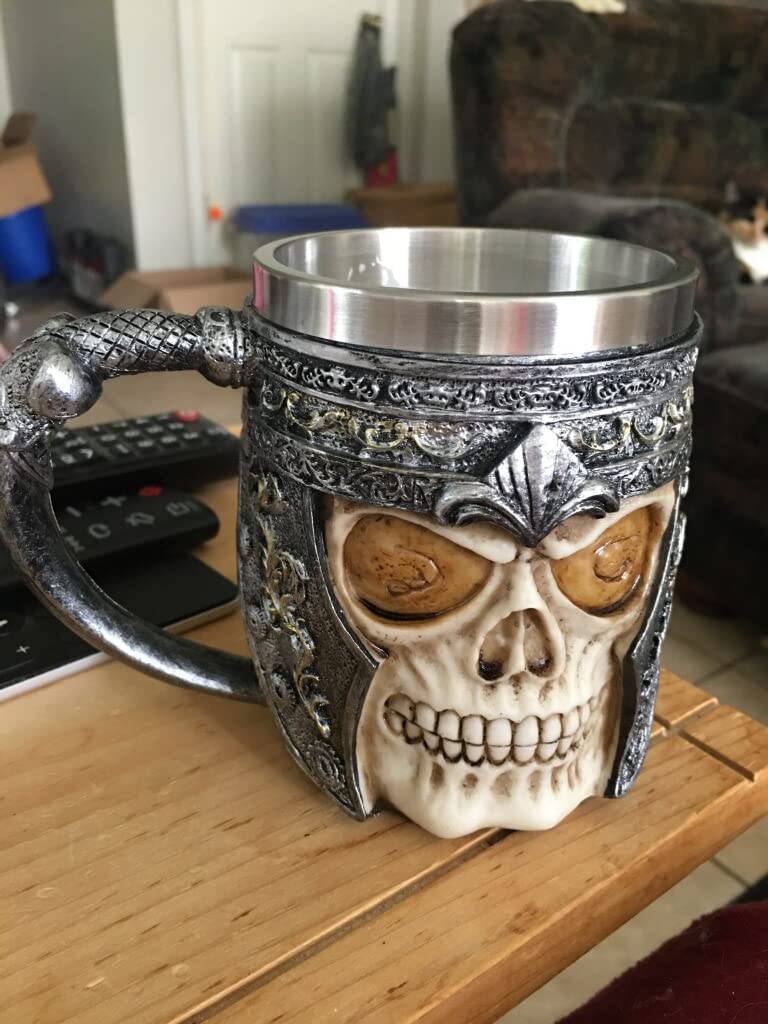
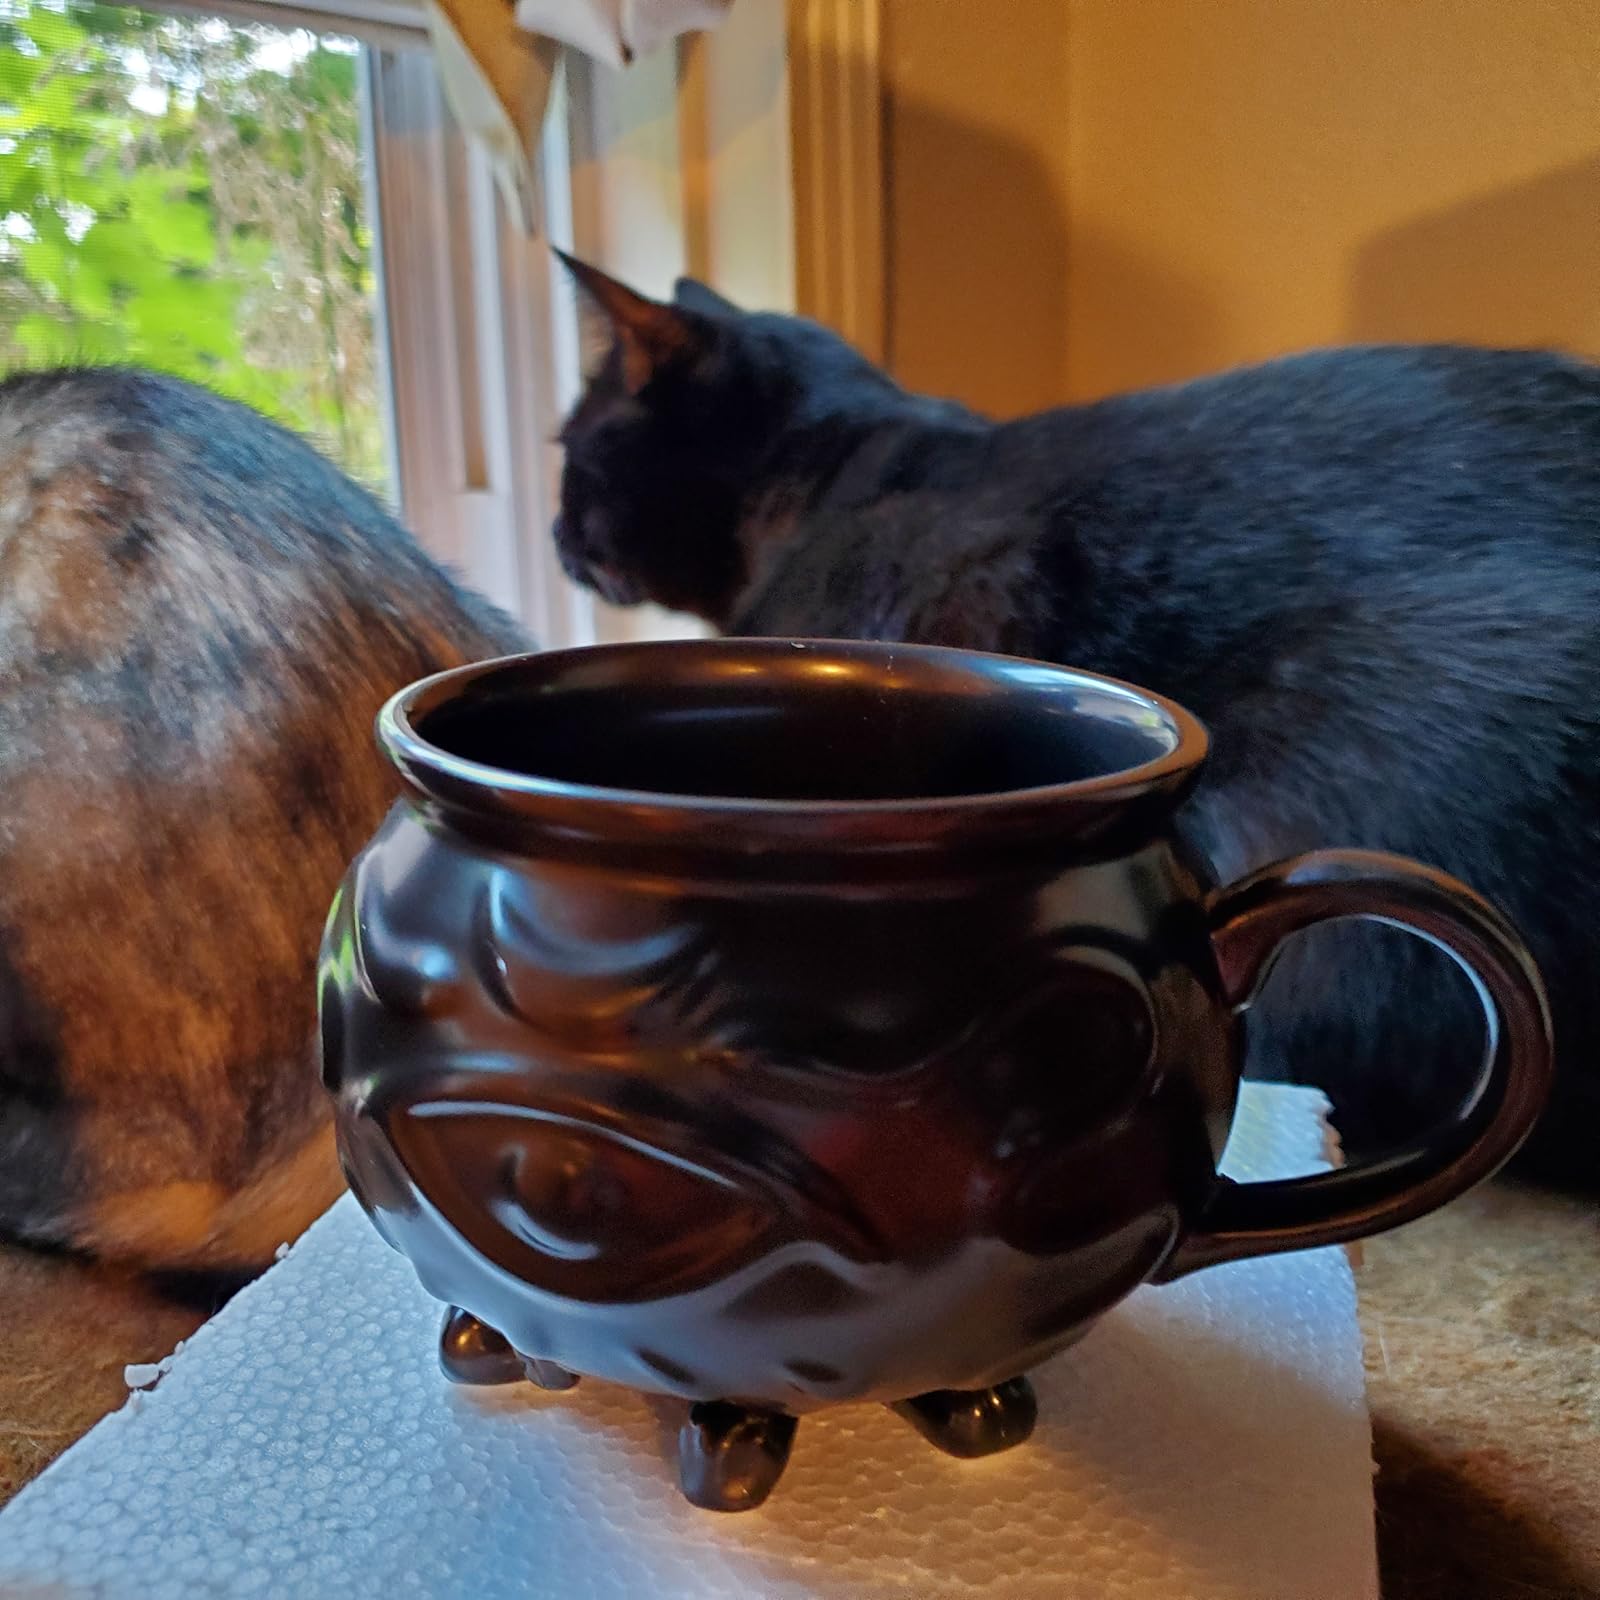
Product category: items_mug
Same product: no